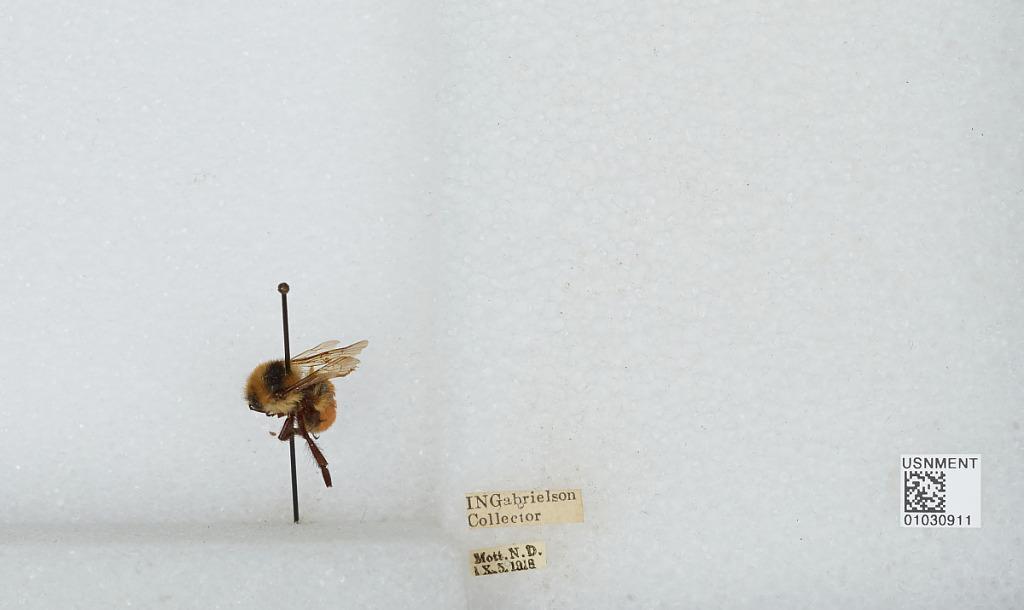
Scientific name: Bombus (Pyrobombus) ternarius Say
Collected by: I. Gabrielson
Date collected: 1918-10-5
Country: United States
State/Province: North Dakota
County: Hettinger
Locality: Mott
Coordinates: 46.3736, -102.325